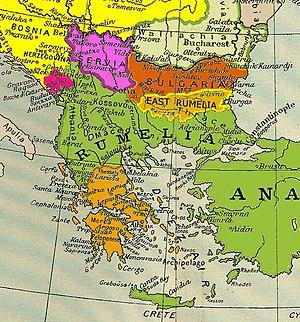
Carte des Balkans en 1878-1885 avec la Roumélie orientale
La Thrace du Nord est la partie de la Thrace qui est située, de nos jours, en Bulgarie. La ville principale est Plovdiv, l'ancienne Philippopolis.
La Thrace est une région de la péninsule balkanique partagée de nos jours entre :
La Roumélie est le terme utilisé à partir du XVᵉ siècle pour désigner la partie de la péninsule balkanique sous domination ottomane. Selon le contexte, le terme peut faire référence à différentes régions de la péninsule balkanique.